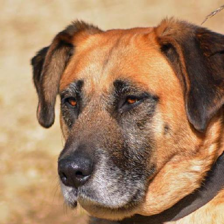
Label: animals